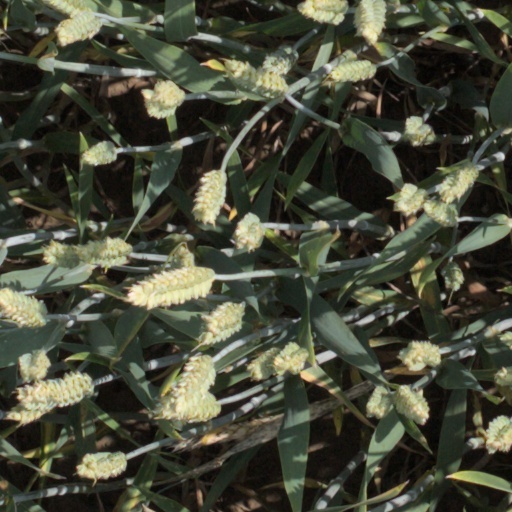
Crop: wheat